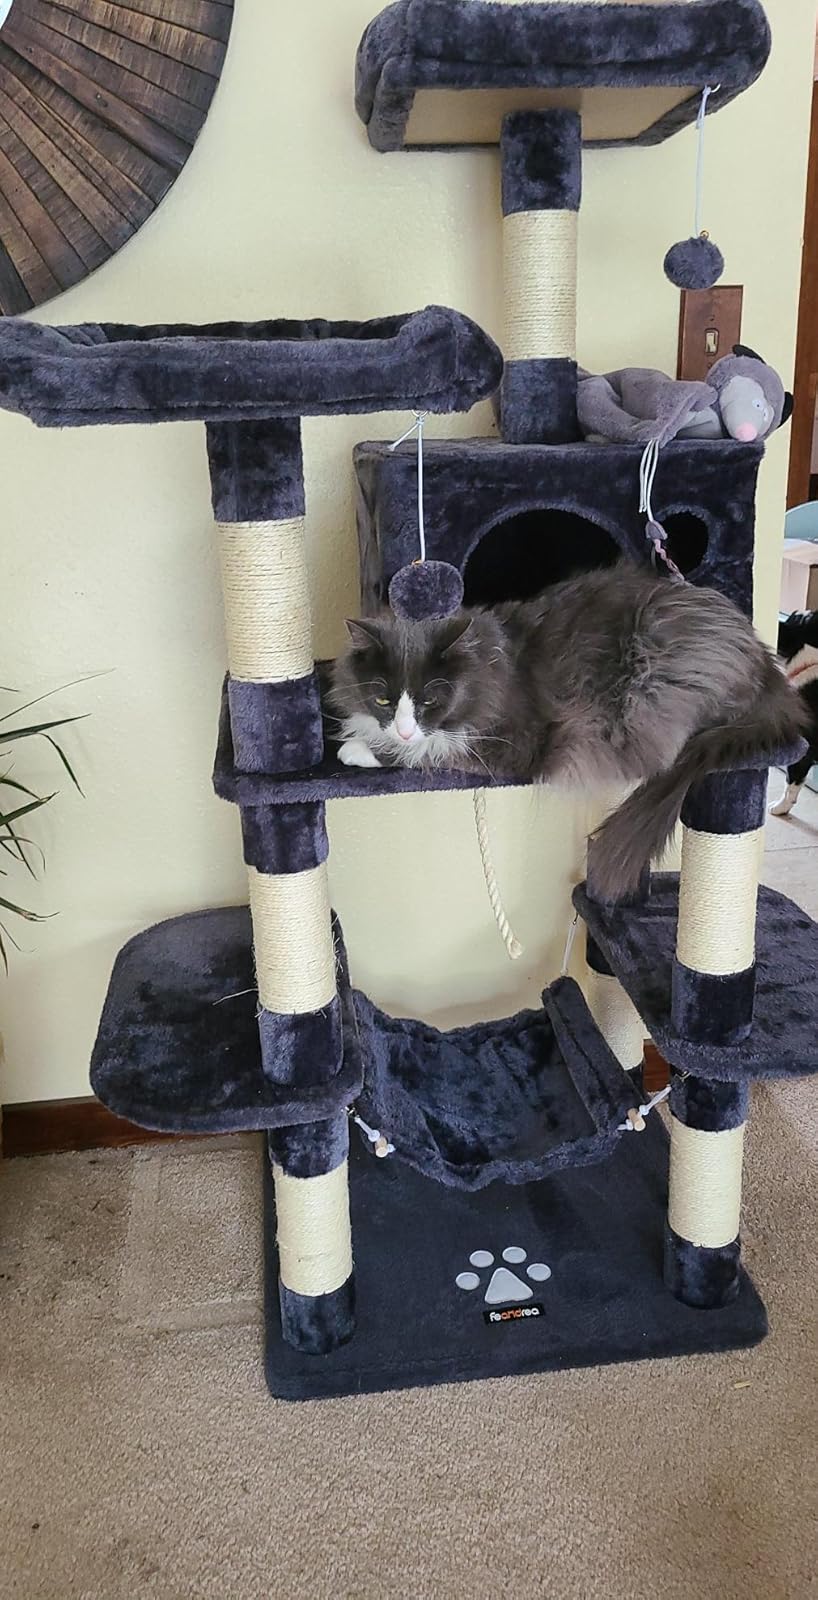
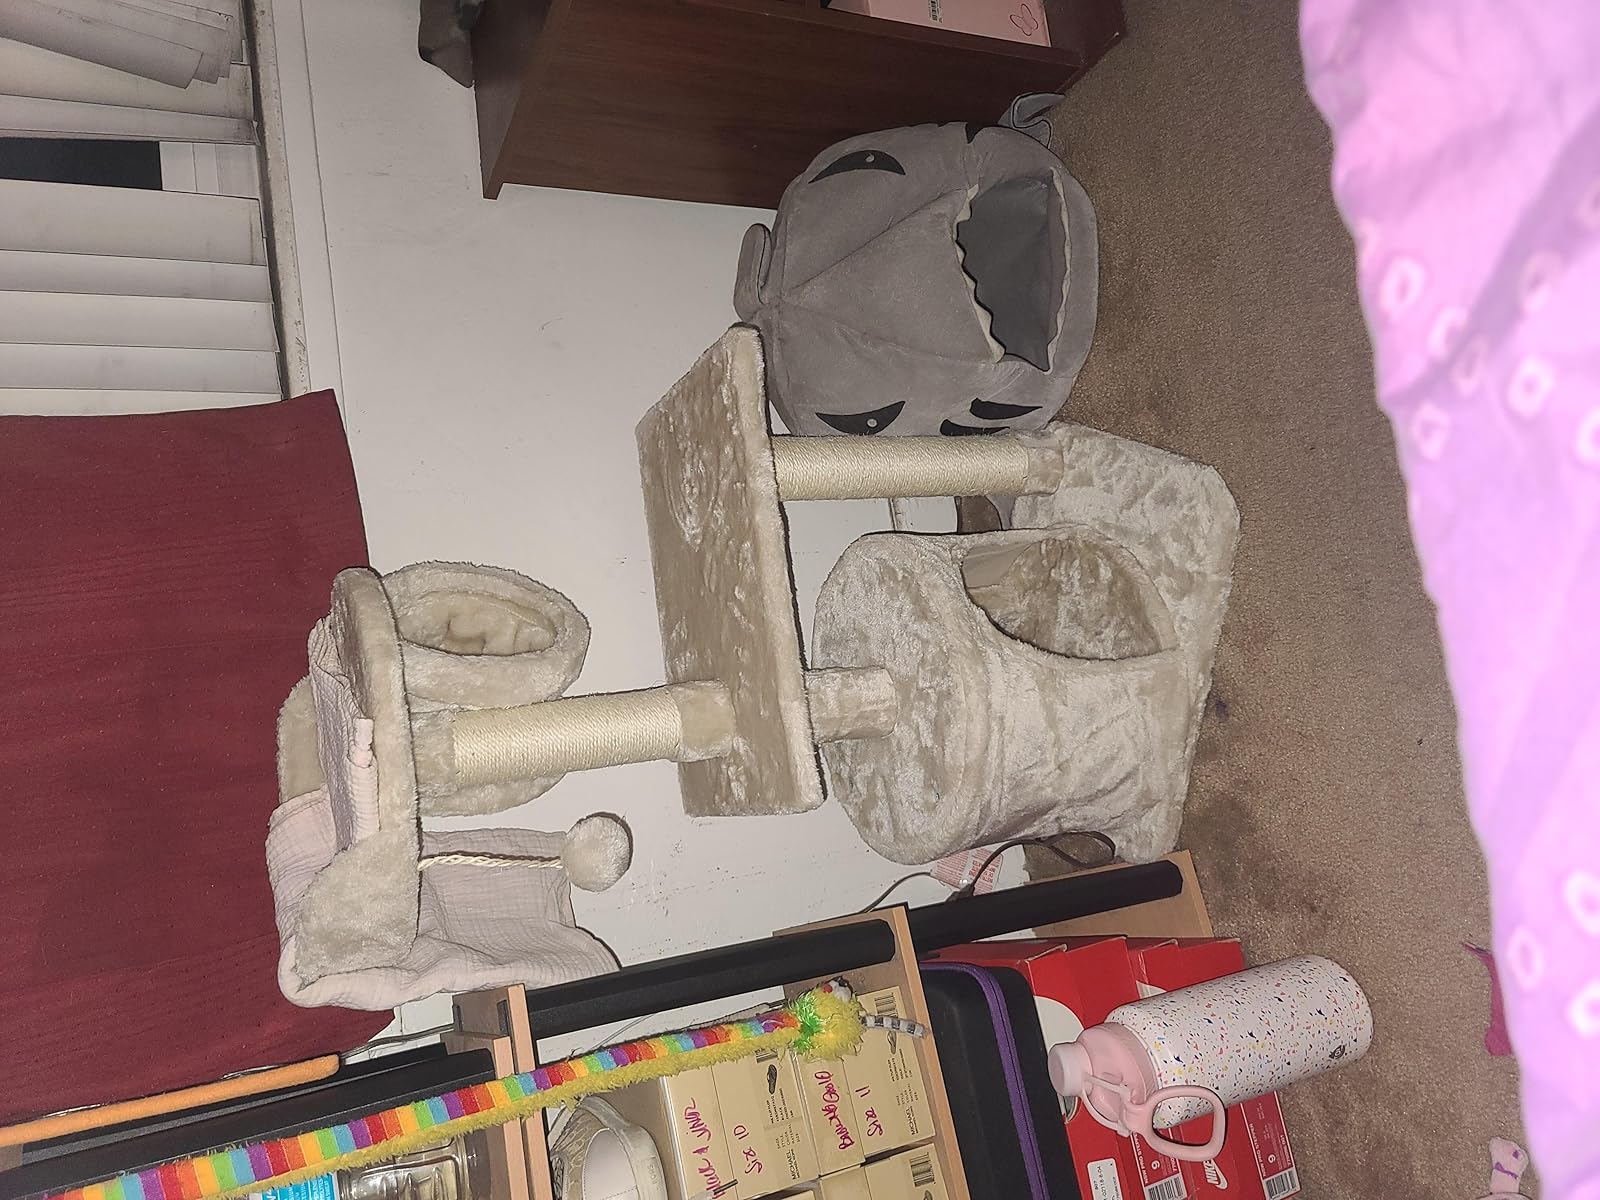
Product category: items_cat tree
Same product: no